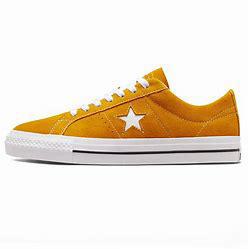
Brand: Converse
Model: One Star Ox